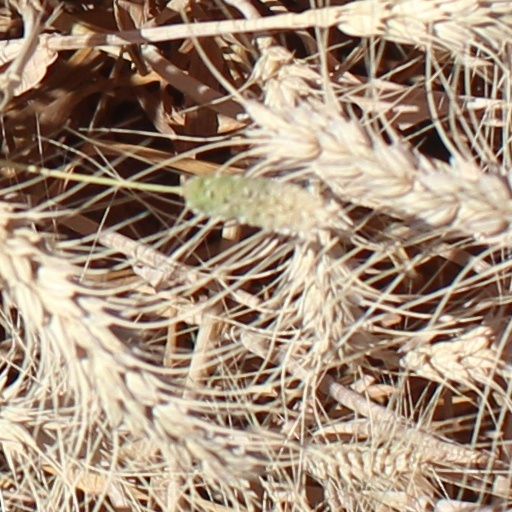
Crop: wheat